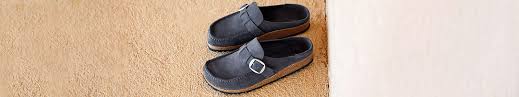
Label: Clog